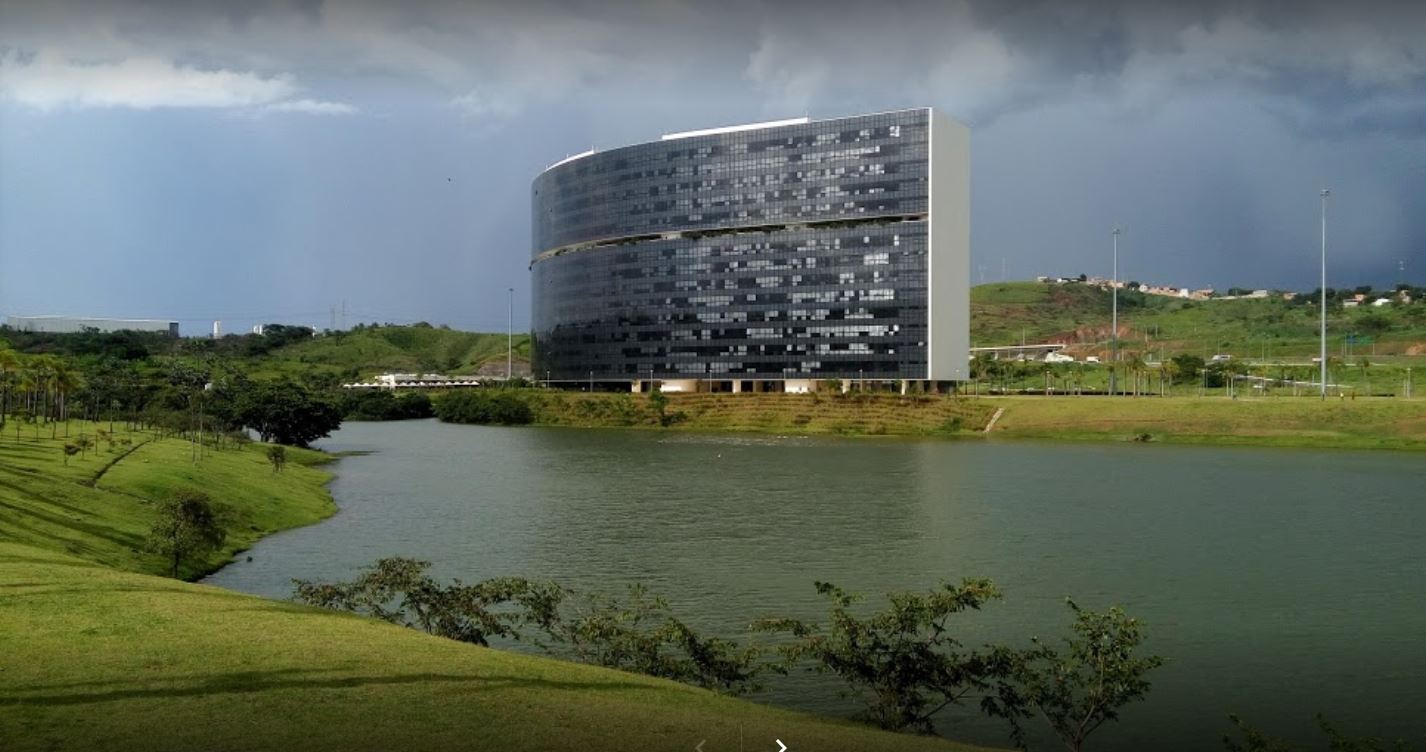
Fire: no
Smoke: no